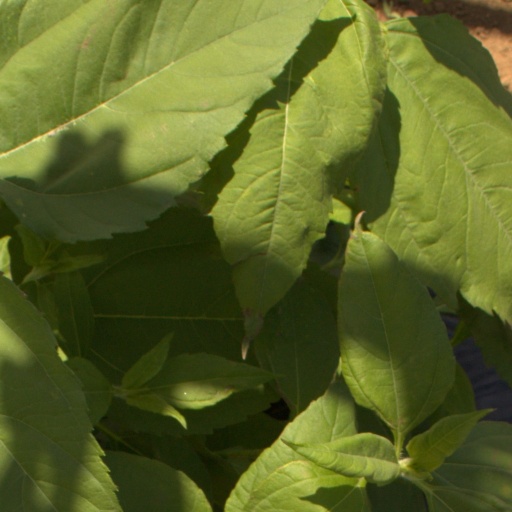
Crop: Jerusalem artichoke